Téléfoot

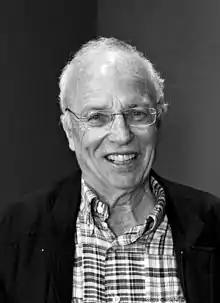
Thierry Roland was presenter of Téléfoot from 1984 to 2004.

In 1977, Pierre Cangioni had the idea for a French football television programme. He pitched the idea to bosses of TF1, who agreed to pay 700,000F to acquire the rights for the coverage from Division 1. It was France's first dedicated football television programme, and Cangioni was the show's first presenter. The original format was two matches, each with ten minutes of highlights, and an in depth look at some players, and the show was broadcast on Saturday evenings. The show was not allowed to be broadcast before 10:30pm so that people were able to go to matches and get home in time for Téléfoot. Initially trialled for 15 programmes under the name of Téléfoot 1 (so that the programme initials were TF1), TF1 decided to renew the show for the 1978, and renamed the show Téléfoot. In 1979, TF1 signed a three-year contract with Ligue 1 for the rights, at a cost of 9 million francs.